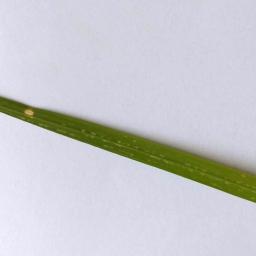
Label: Rice___Leaf_Blast